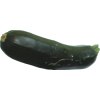
Label: dark_zucchini